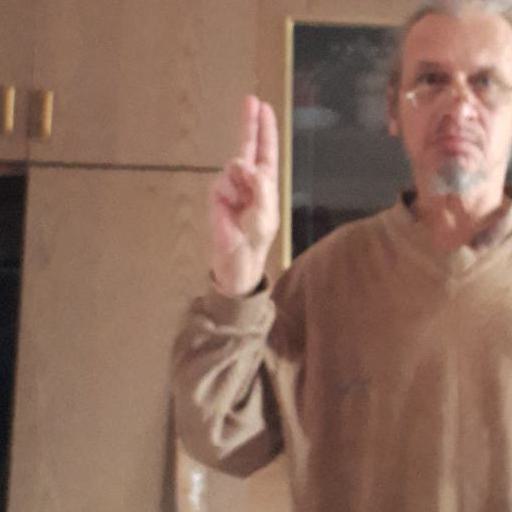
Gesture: two_up